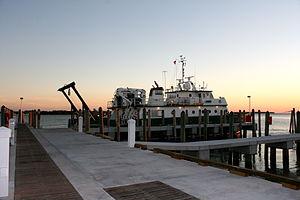
Le RV F.G. Walton Smith est un navire océanographique exploité par la RSMAS-Rosenstiel School of Marine and Atmospheric Science, une institution académique et de recherche pour l’étude de l’océanographie et des Sciences de l'atmosphère au sein de l’Université de Miami à Virginia Key en Floride. Il porte le nom de F.G. Walton Smith, le fondateur de l'école.